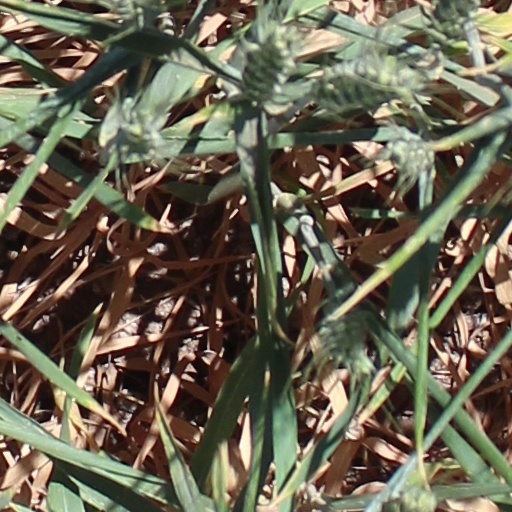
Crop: wheat